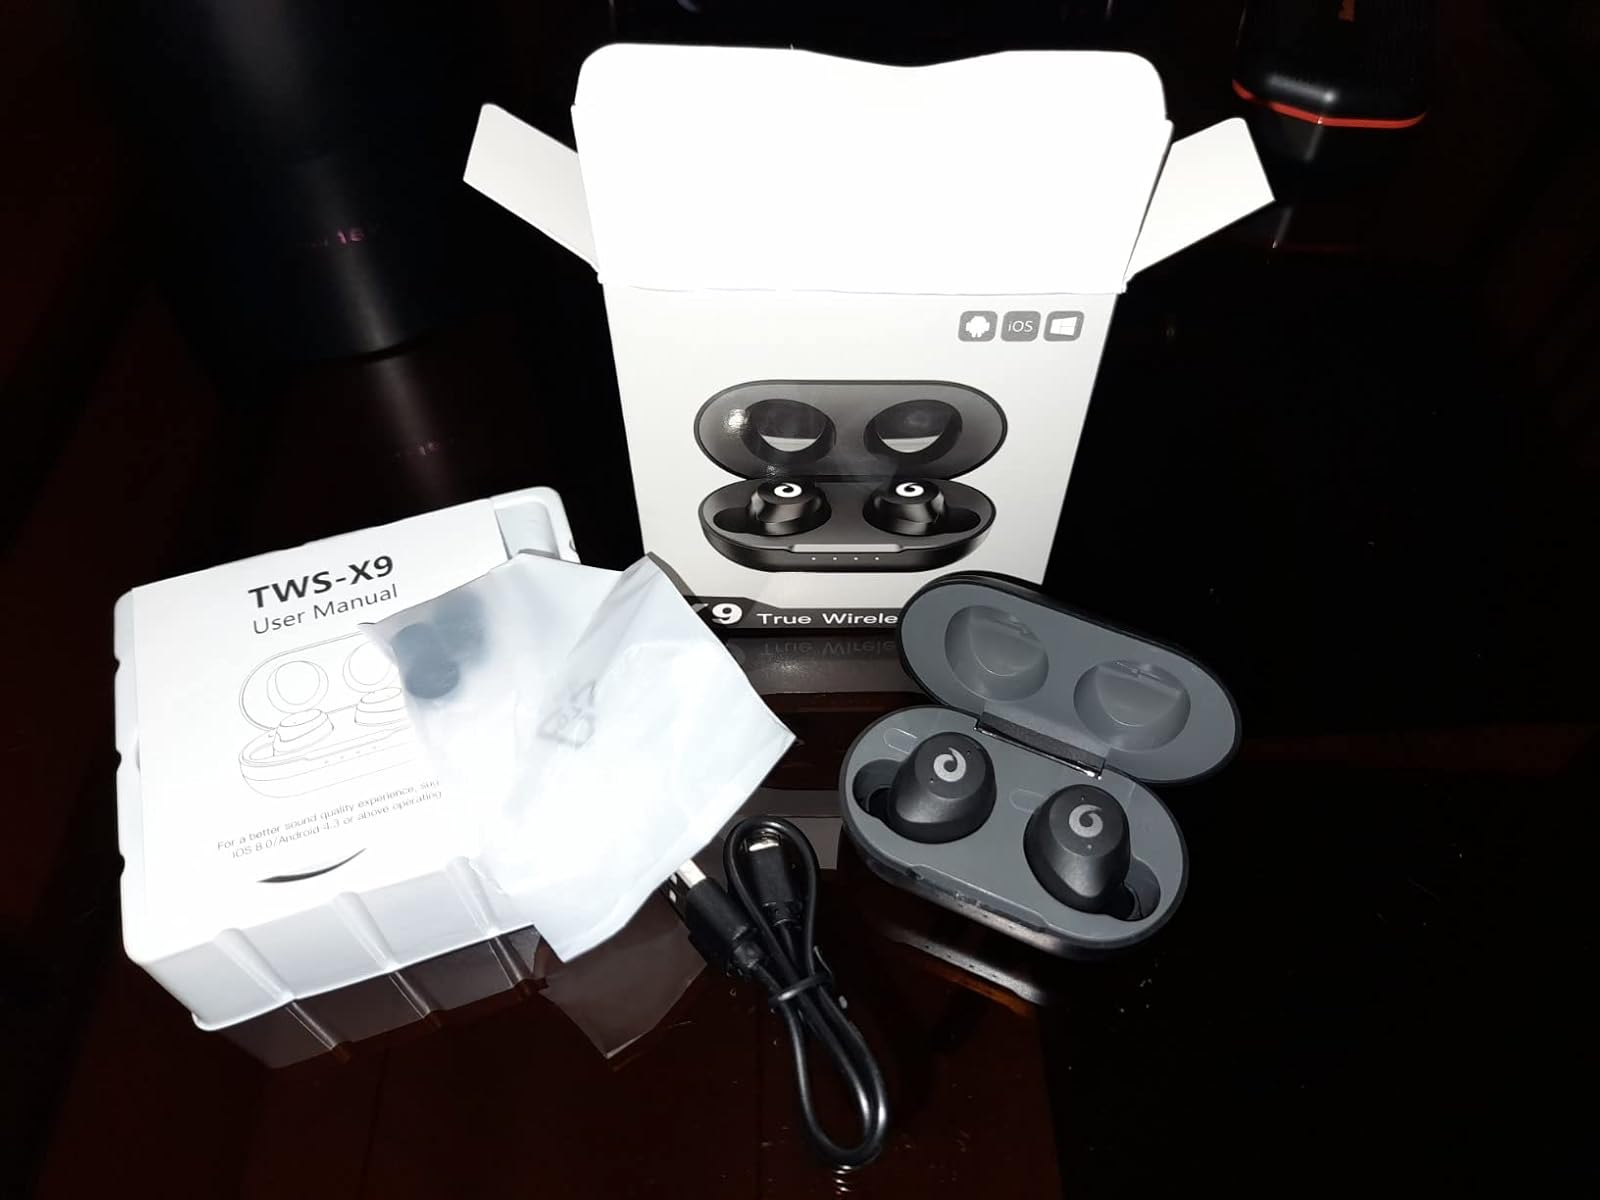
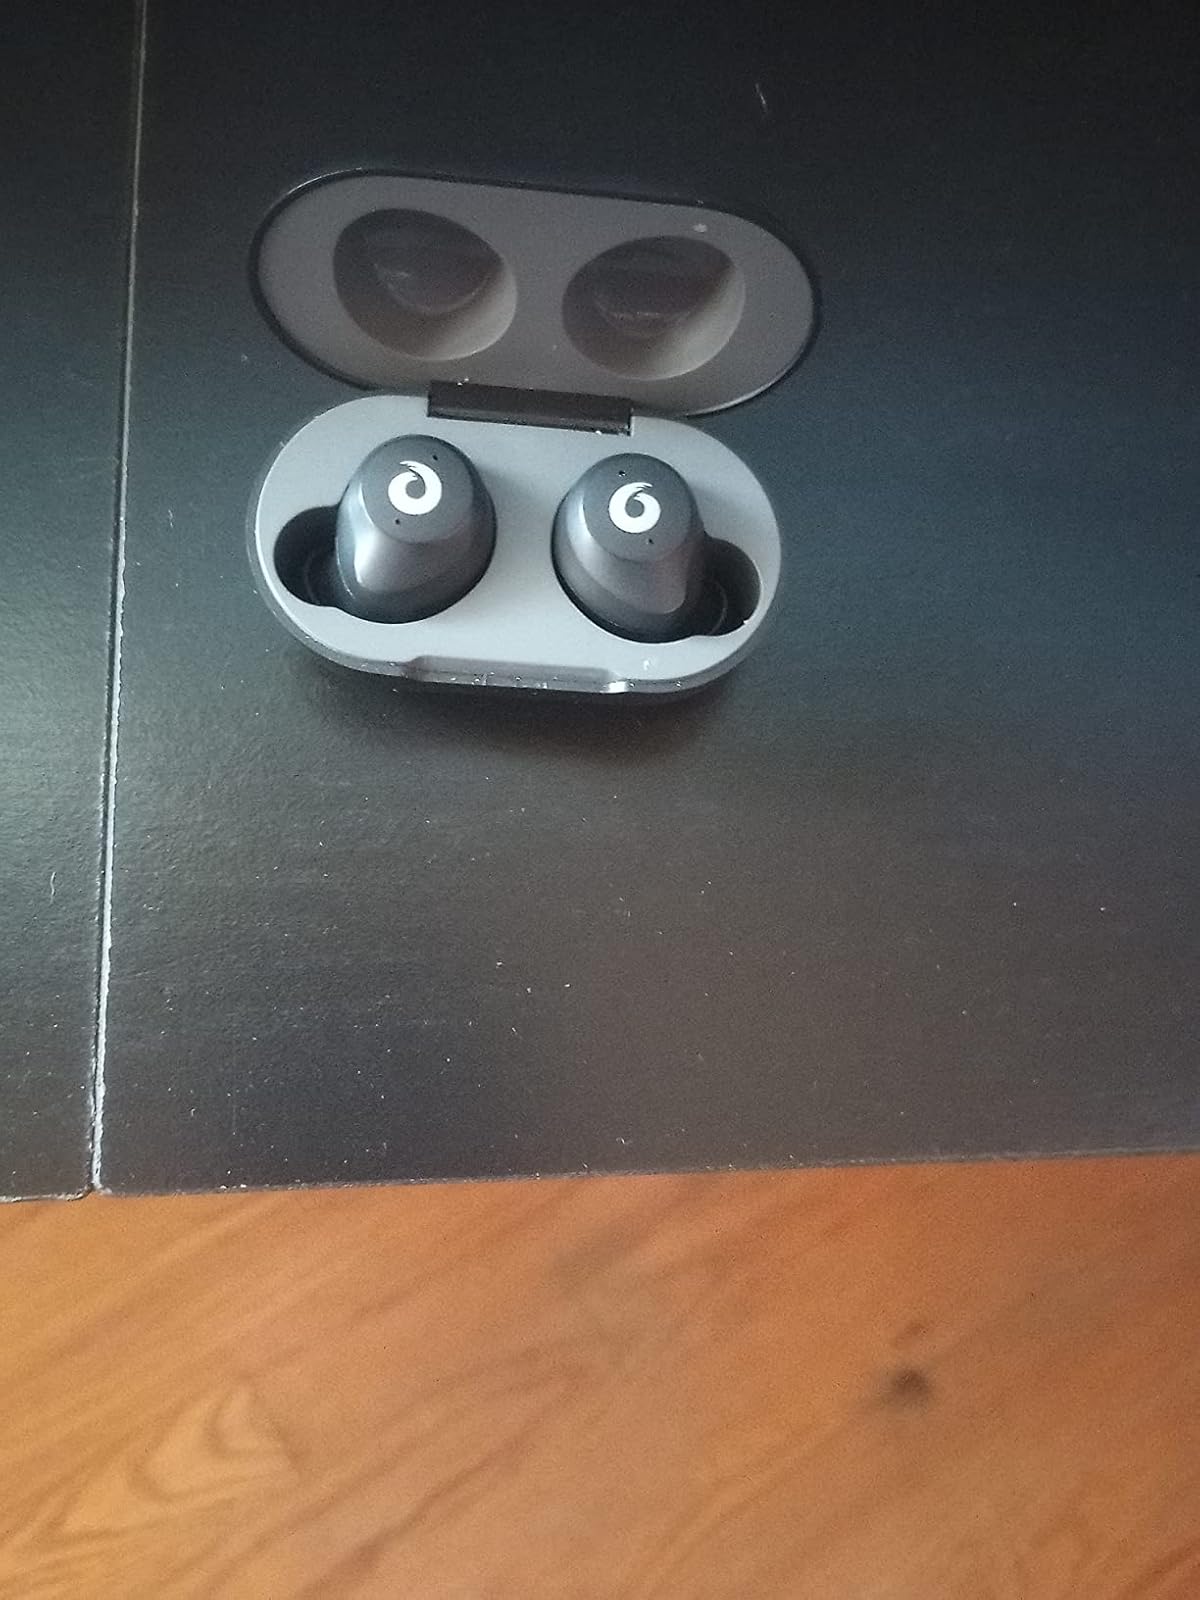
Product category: earbuds
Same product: yes